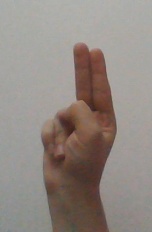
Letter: taa